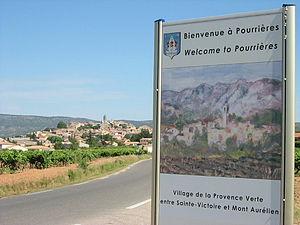
Pourrières est une commune française située dans le département du Var en région Provence-Alpes-Côte d'Azur.